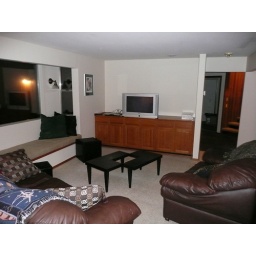
built in window seat and cabinet